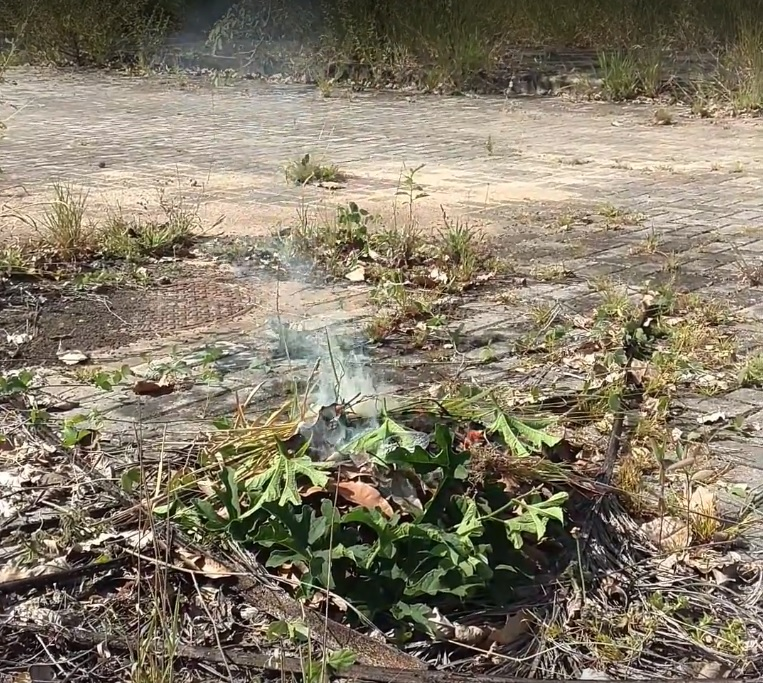
Fire: no
Smoke: yes